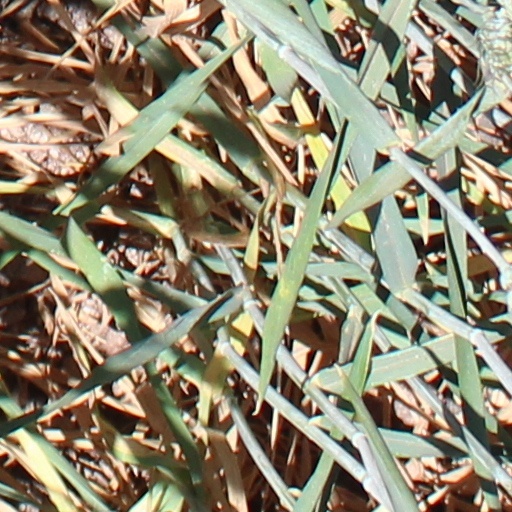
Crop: wheat